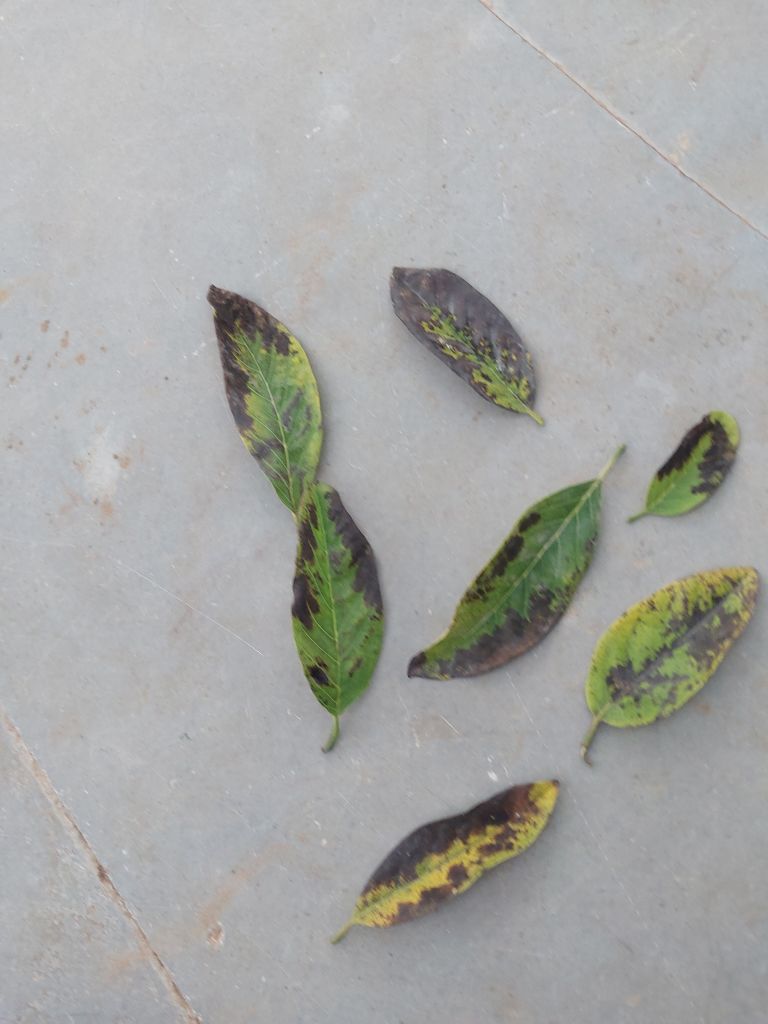
Disease label: Leaf spot on Leaves